Robert Forrest Burgess

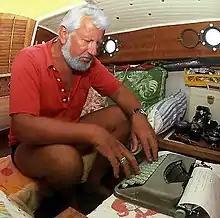
Robert Forrest Burgess

Robert Forrest Burgess (born November 30, 1927) is an American author of non-fiction adventure books, as well as sport fishing and scuba diving magazine articles. His photographs illustrate his material.